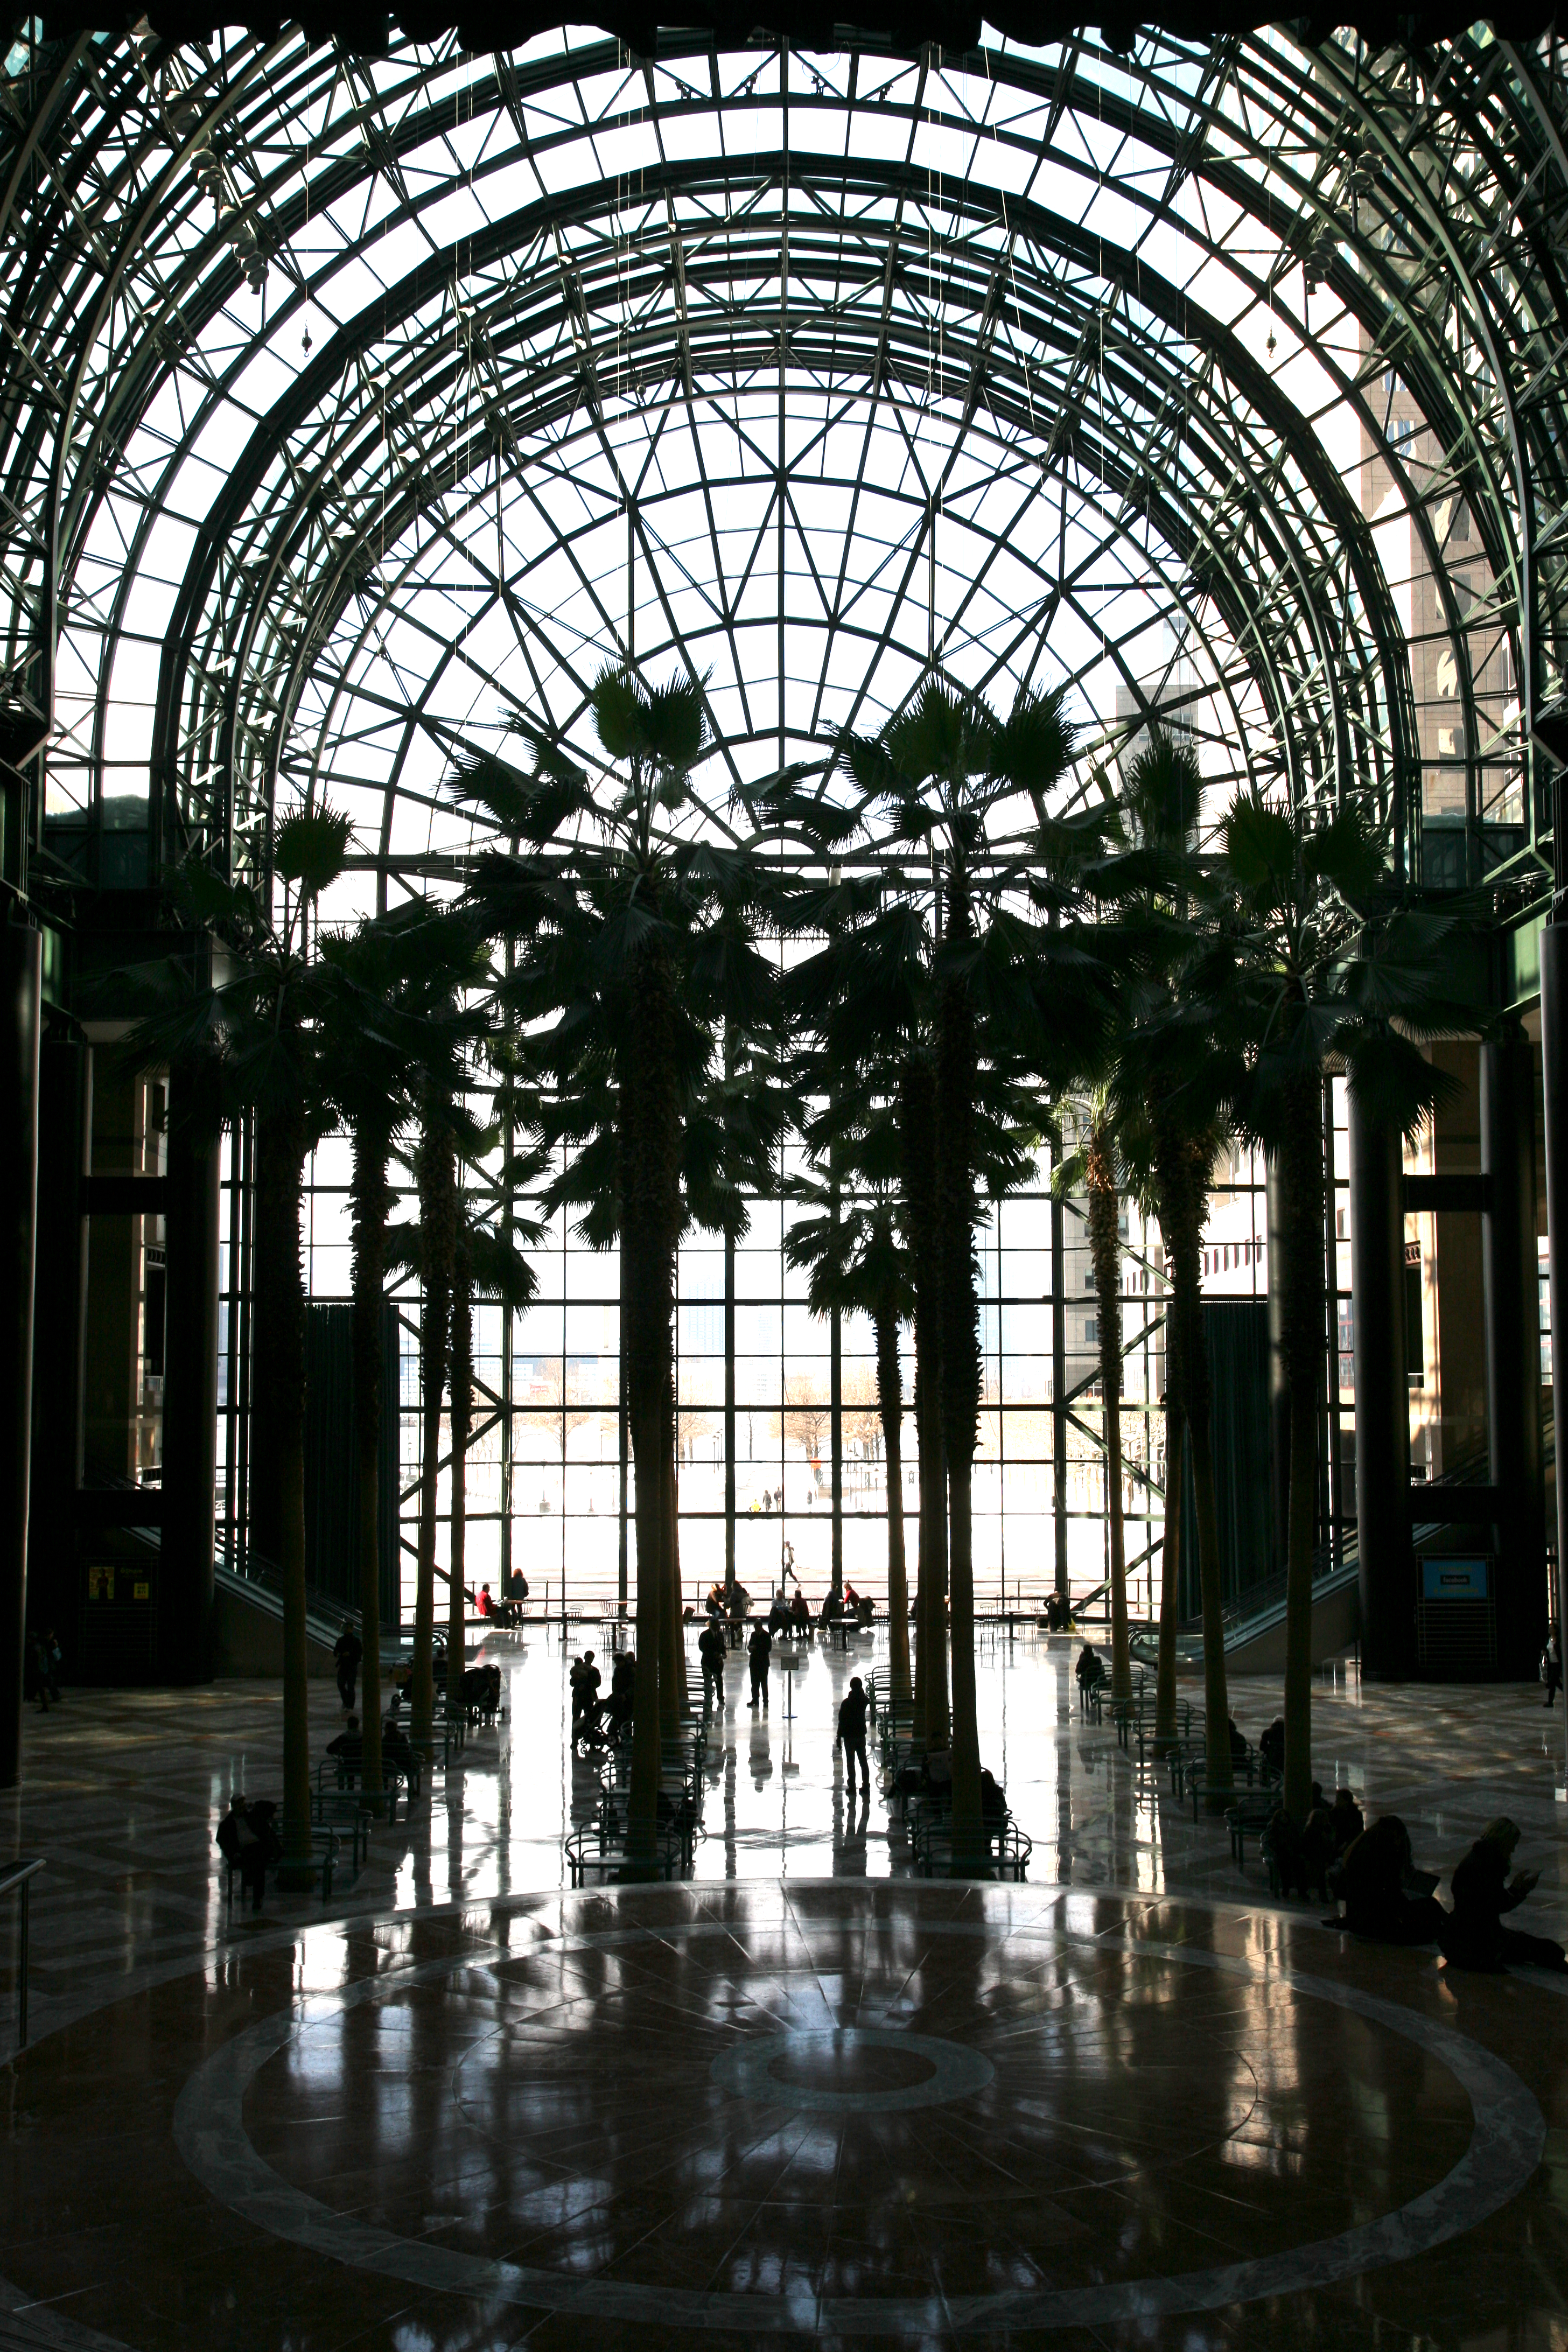
architecture, structure, building, arch, nyc, plaza, landmark, aisle, newyork, newyorkcity, symmetry, ny, 911, arcade, tourist attraction, groundzero, worldfinancialcenter, wfc, wintergarden, urban area, outdoor structure